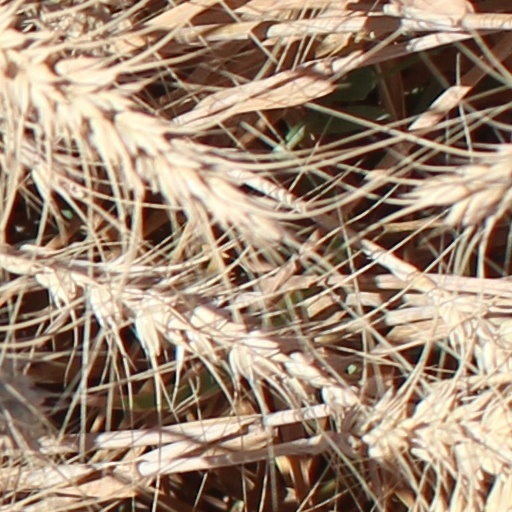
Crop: wheat